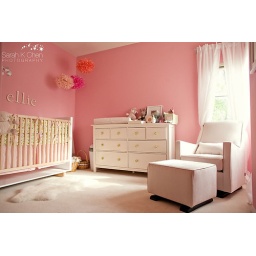
still need to put up the wall shelf above the dresser, secure the dresser to the wall and put up a few pictures.